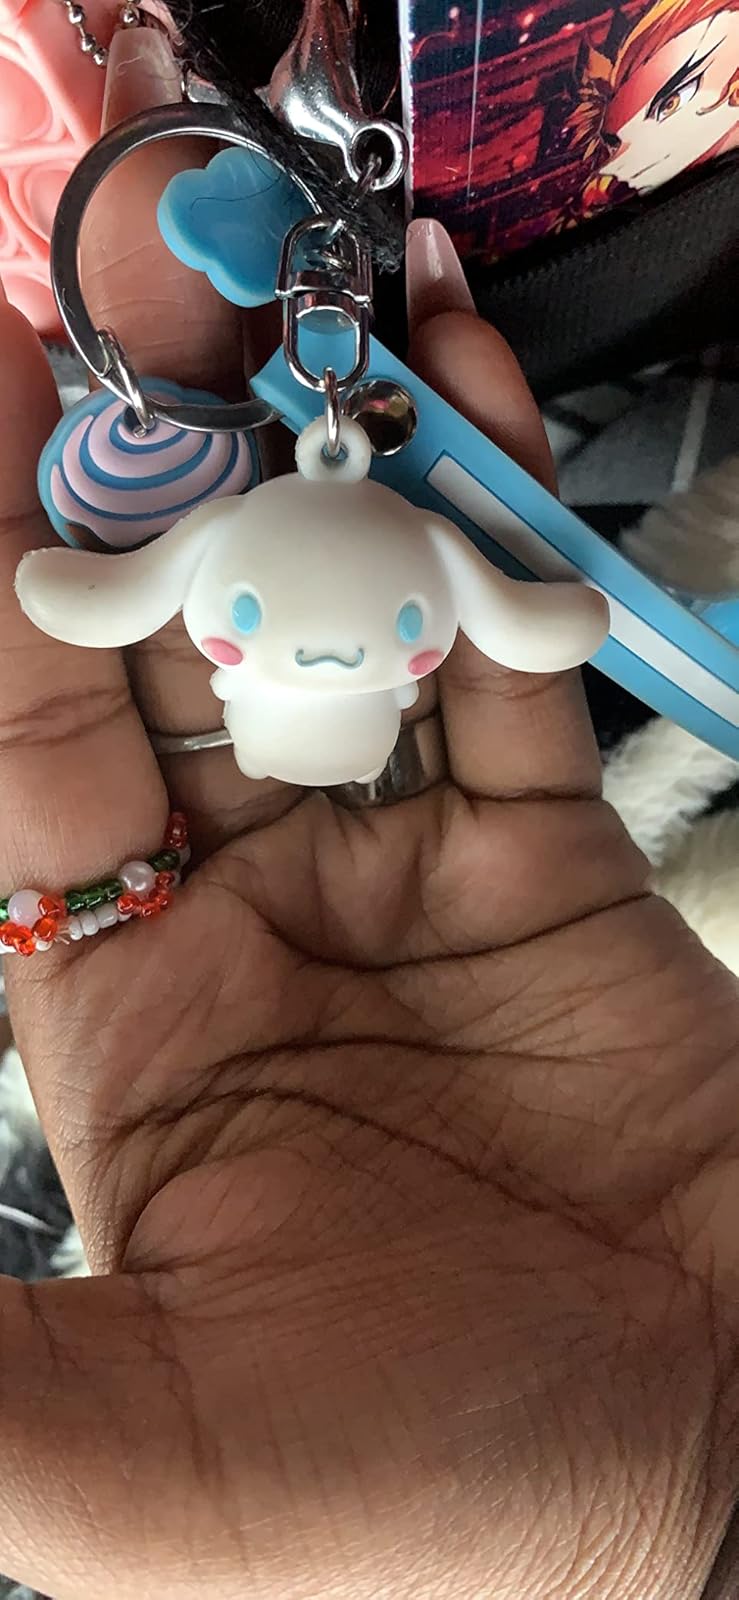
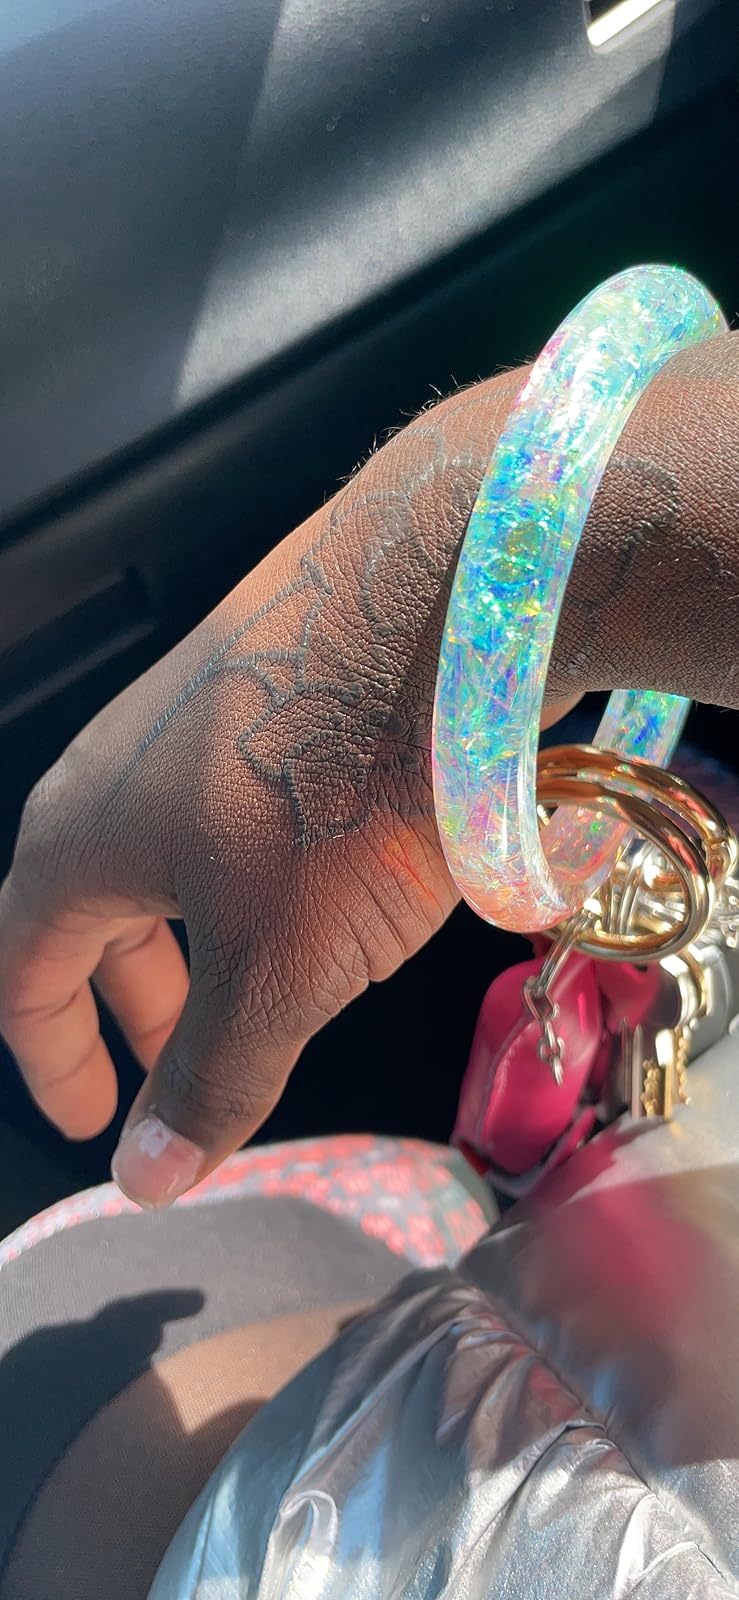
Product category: accessories_keychain
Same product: no